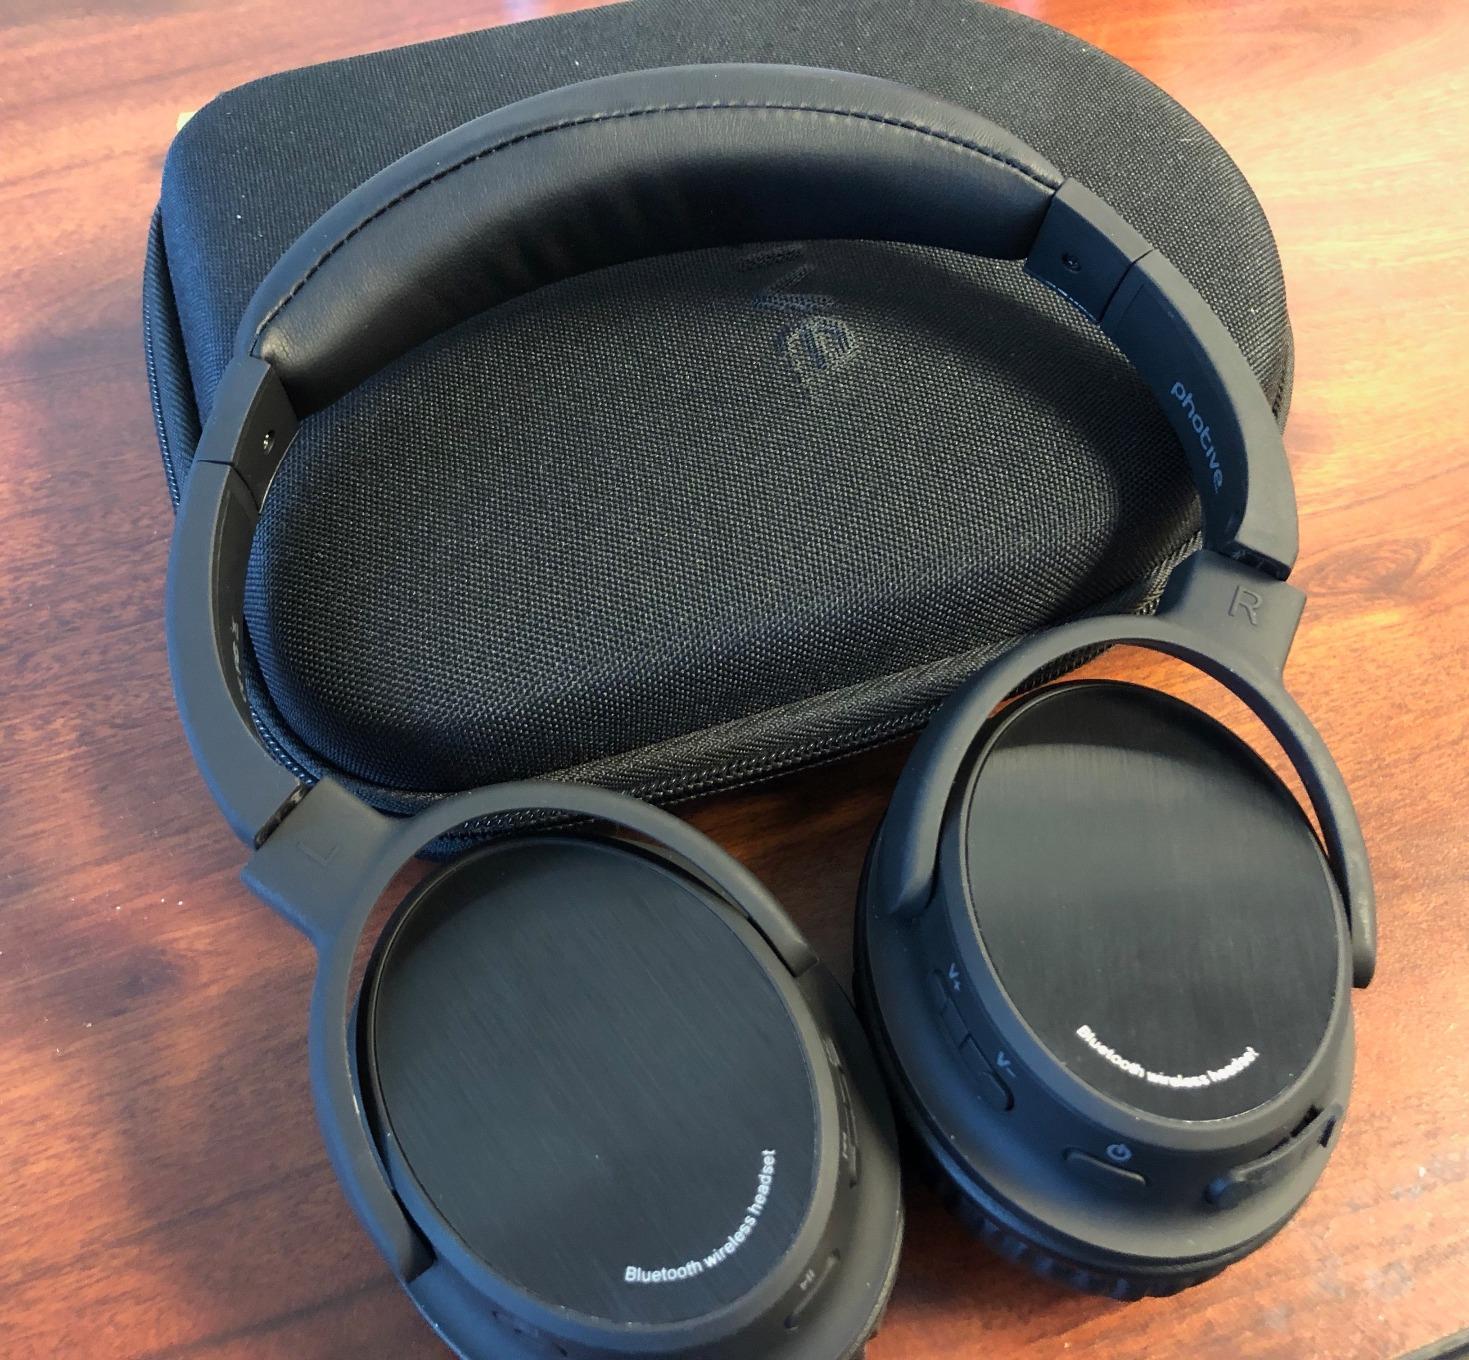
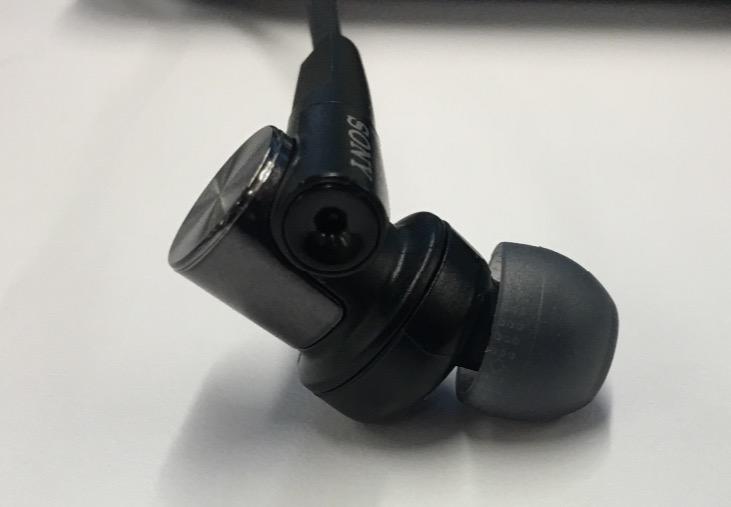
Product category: headphones
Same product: no